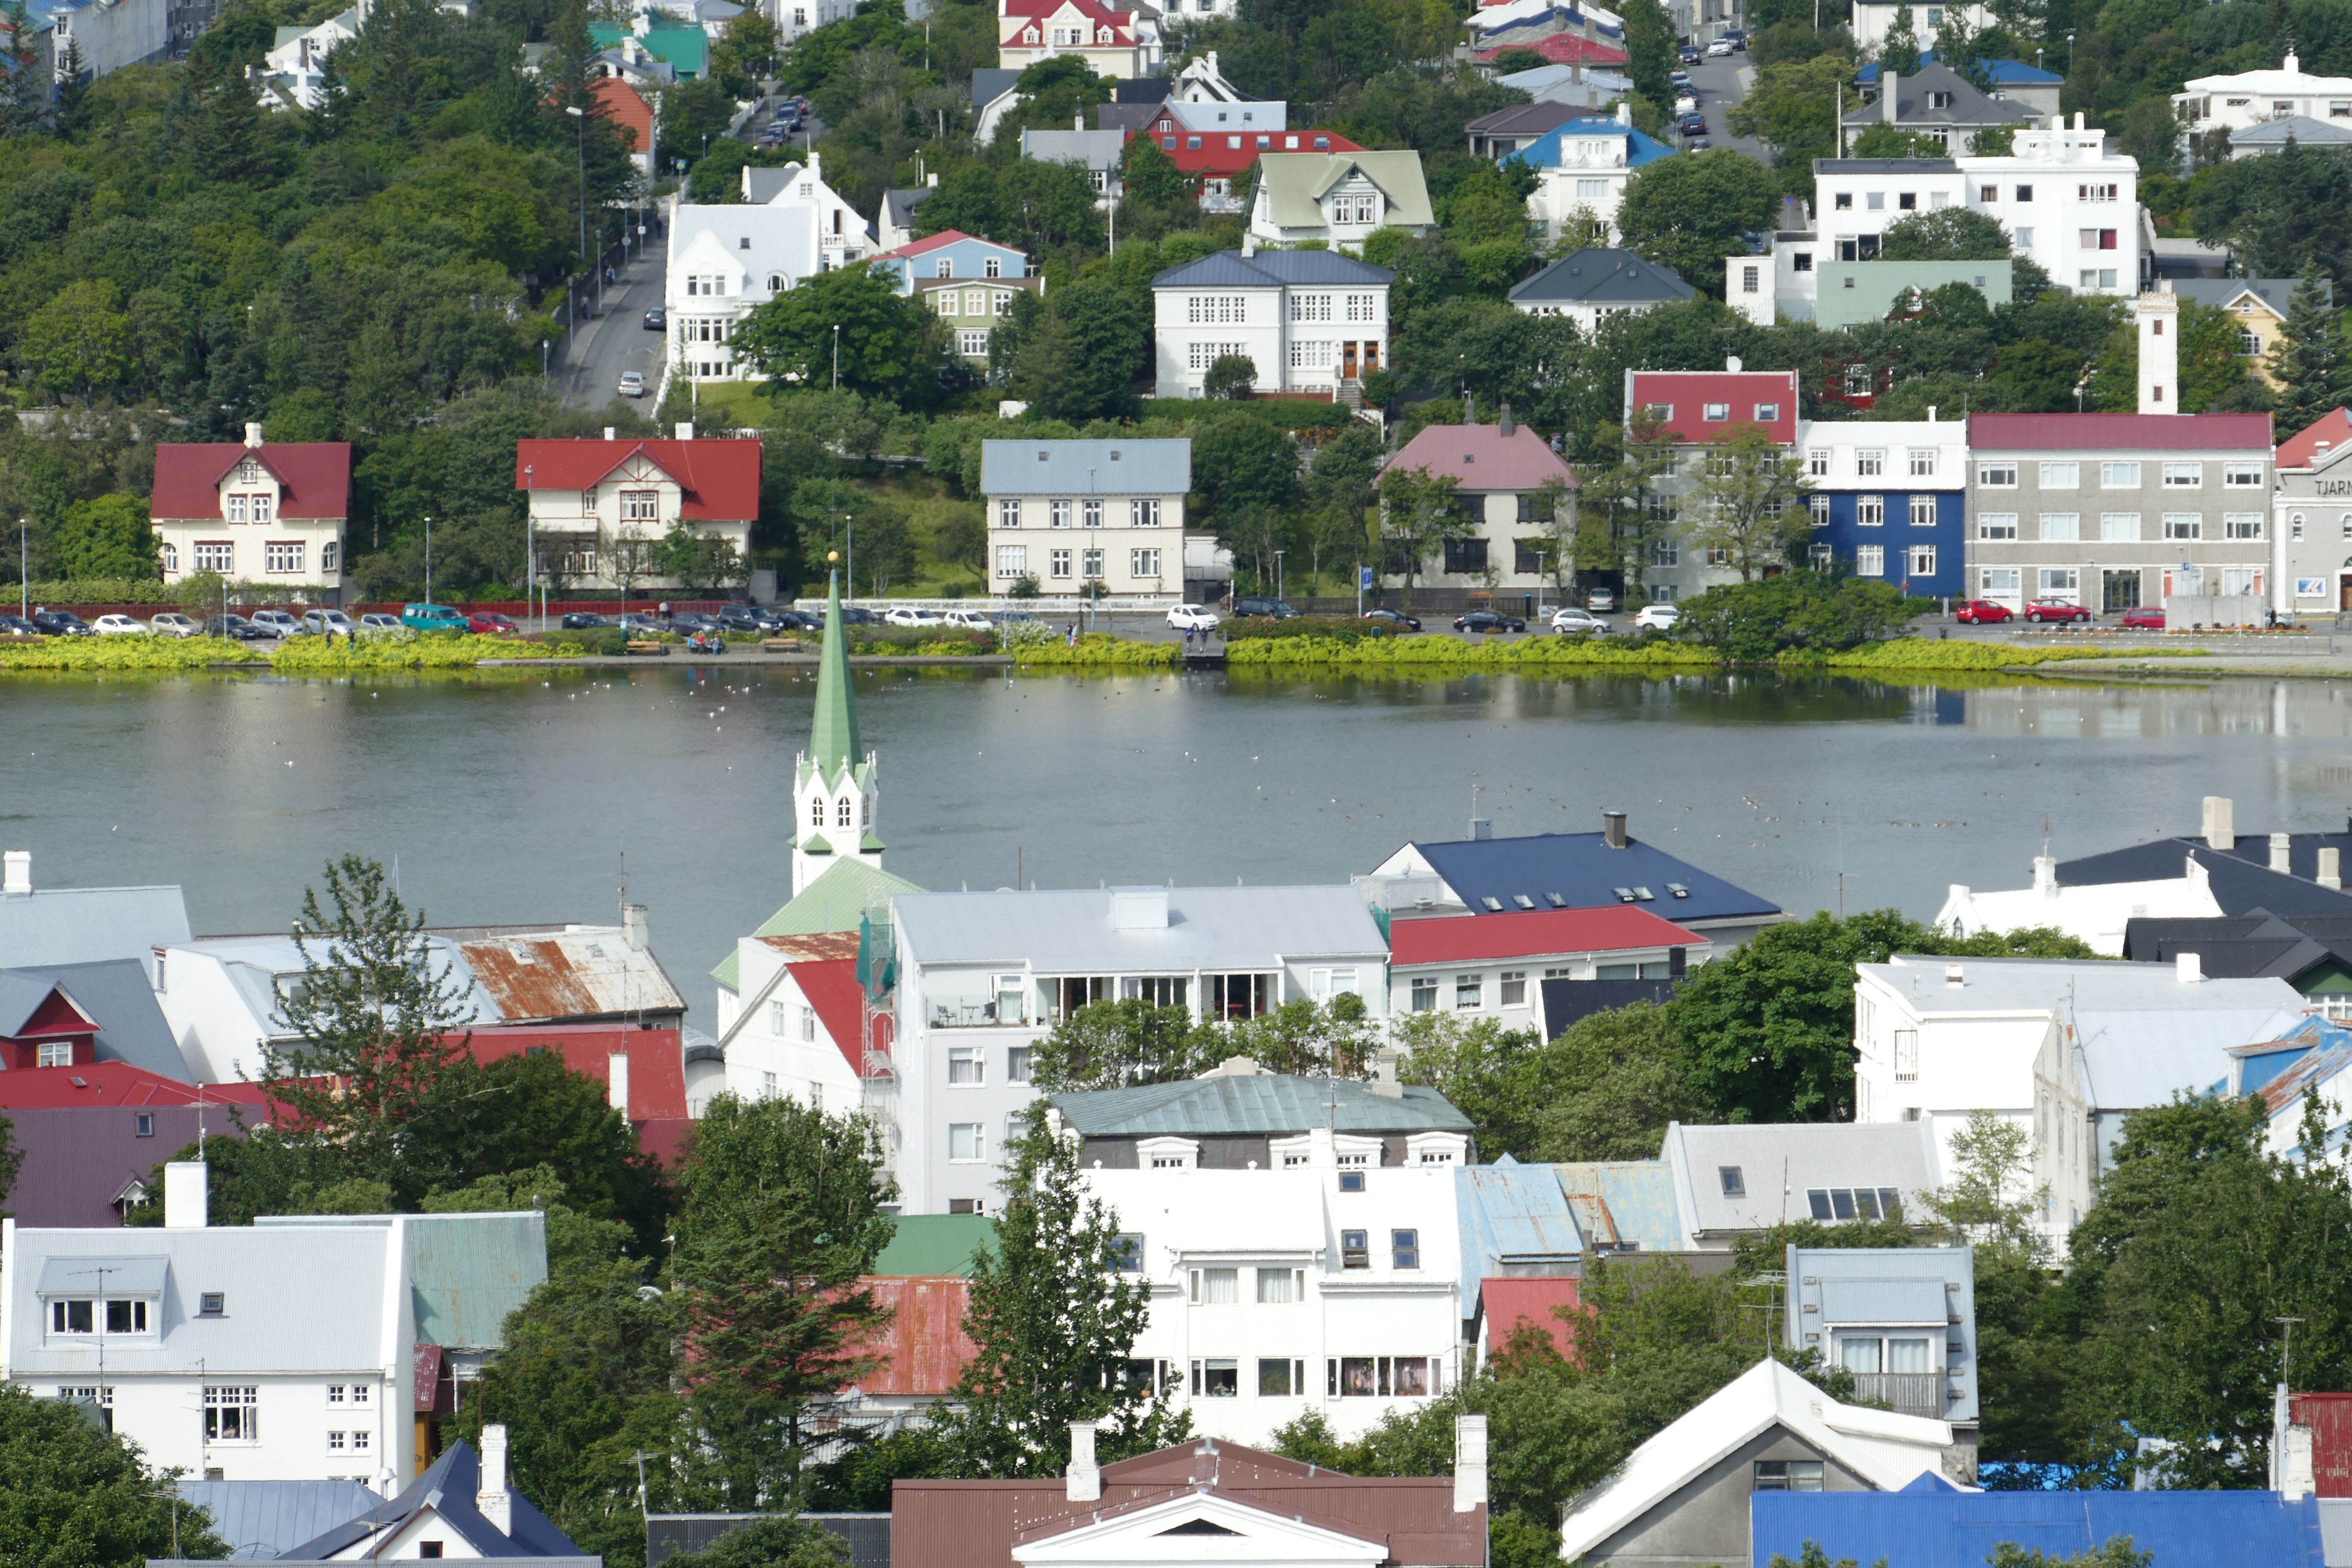
lake, town, view, city, panorama, pond, suburb, vehicle, church, iceland, waterway, capital, outlook, hallgrimskirkja, reykjavik, neighbourhood, residential area